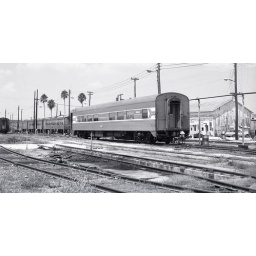
Amtrak passenger cars in railroad yard at Saint Petersburg, Florida, formerly ACL and operated by SCL 1973